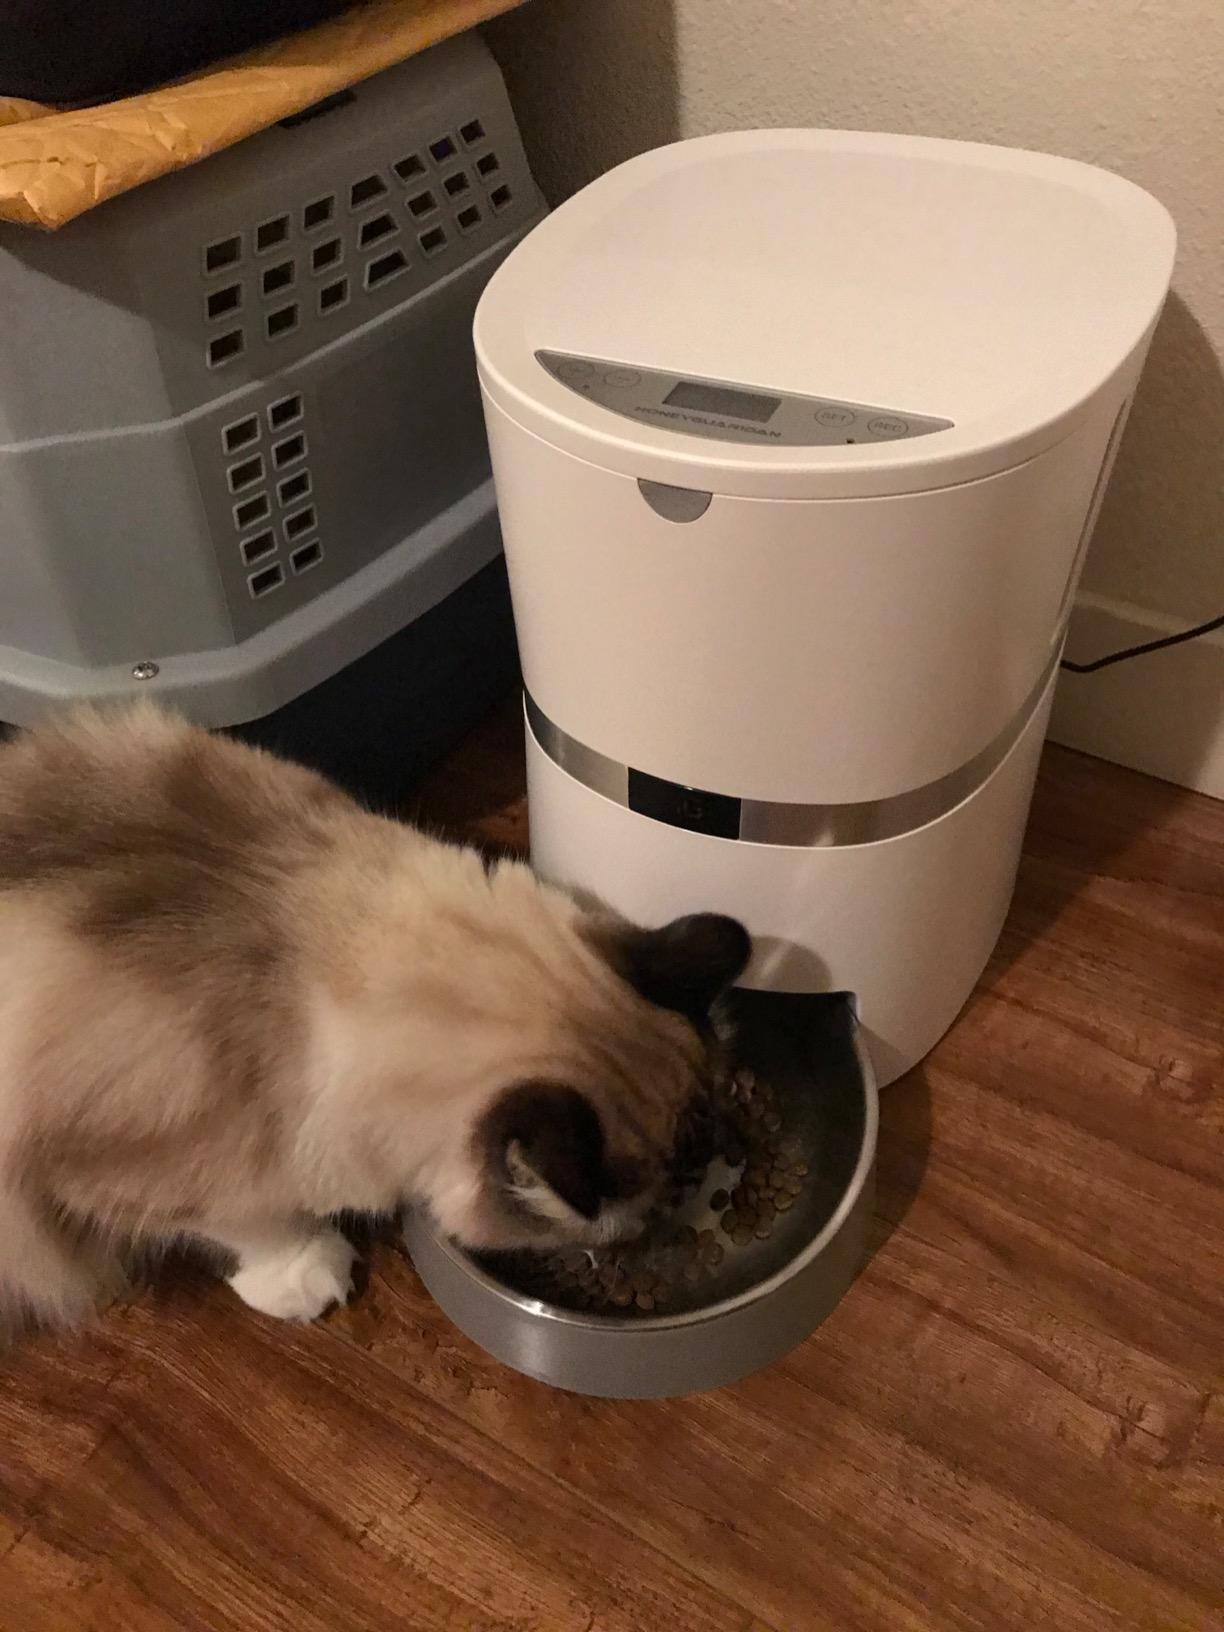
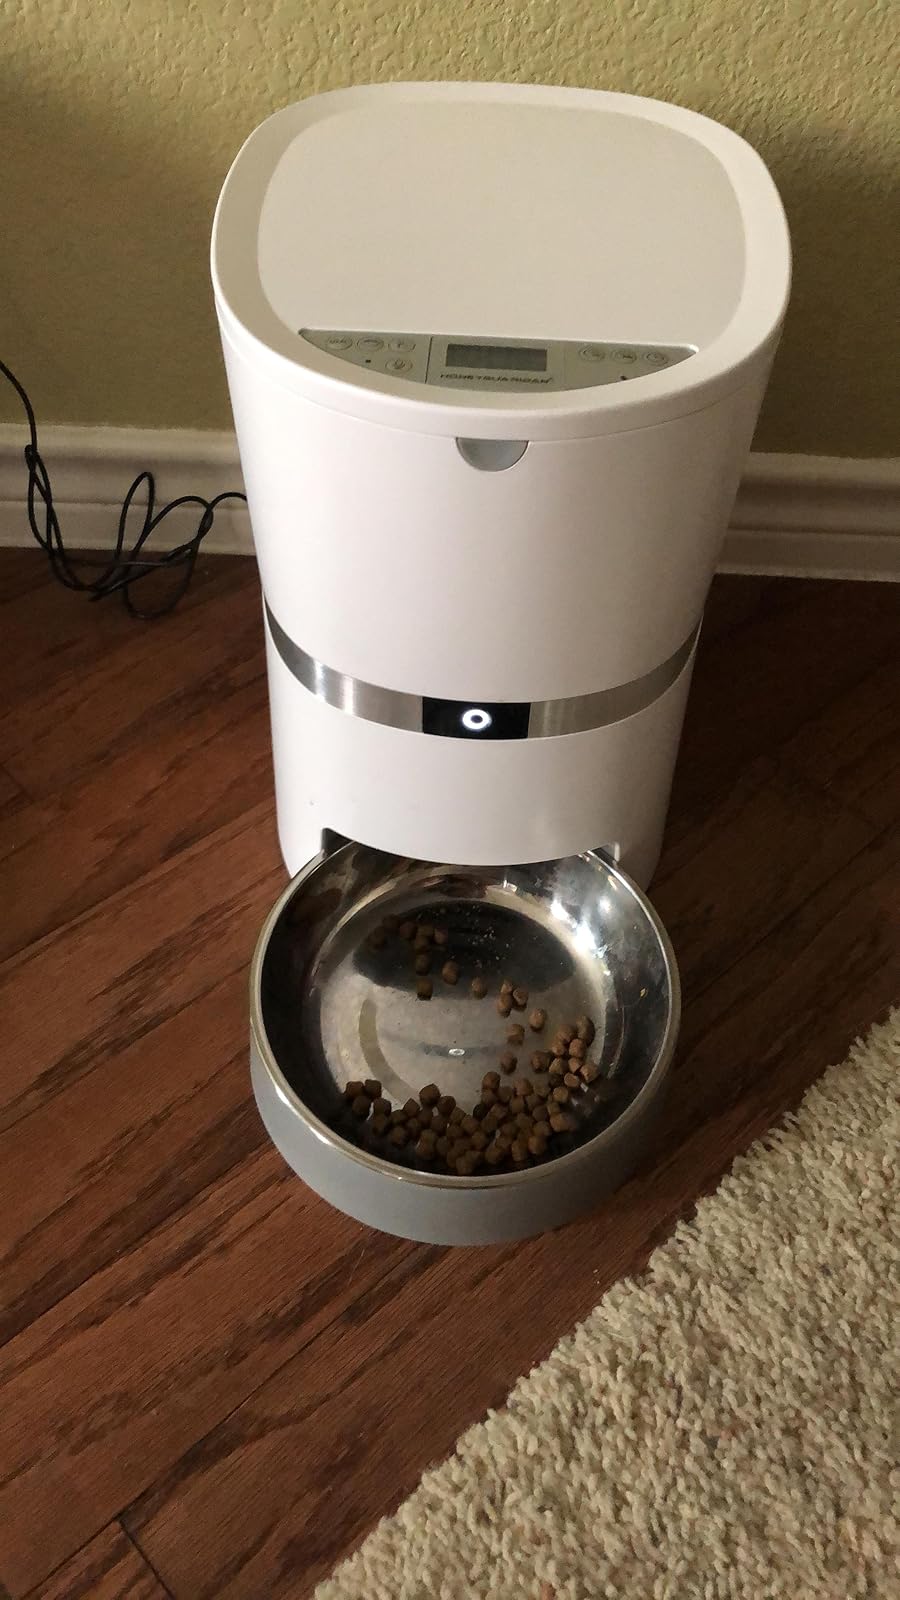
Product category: items_feeder
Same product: yes